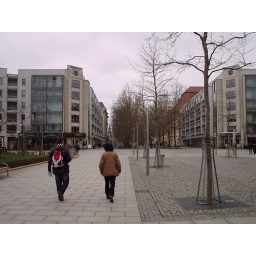
Two guys walking calmly in the street